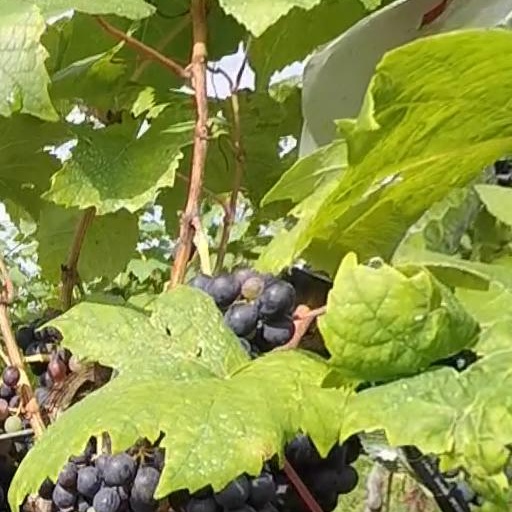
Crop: grape